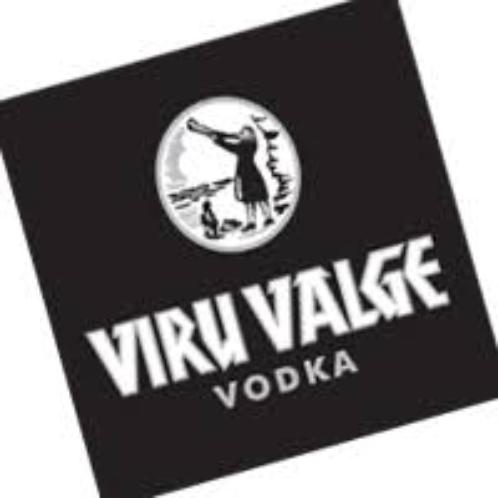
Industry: Food